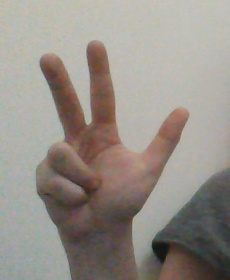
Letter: al